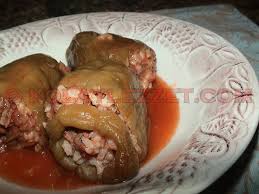
Yemek: biber_dolmasi